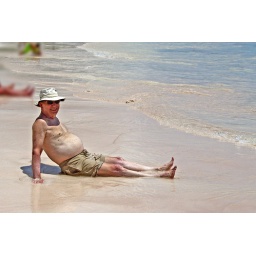
Carl sitting in the pink sand